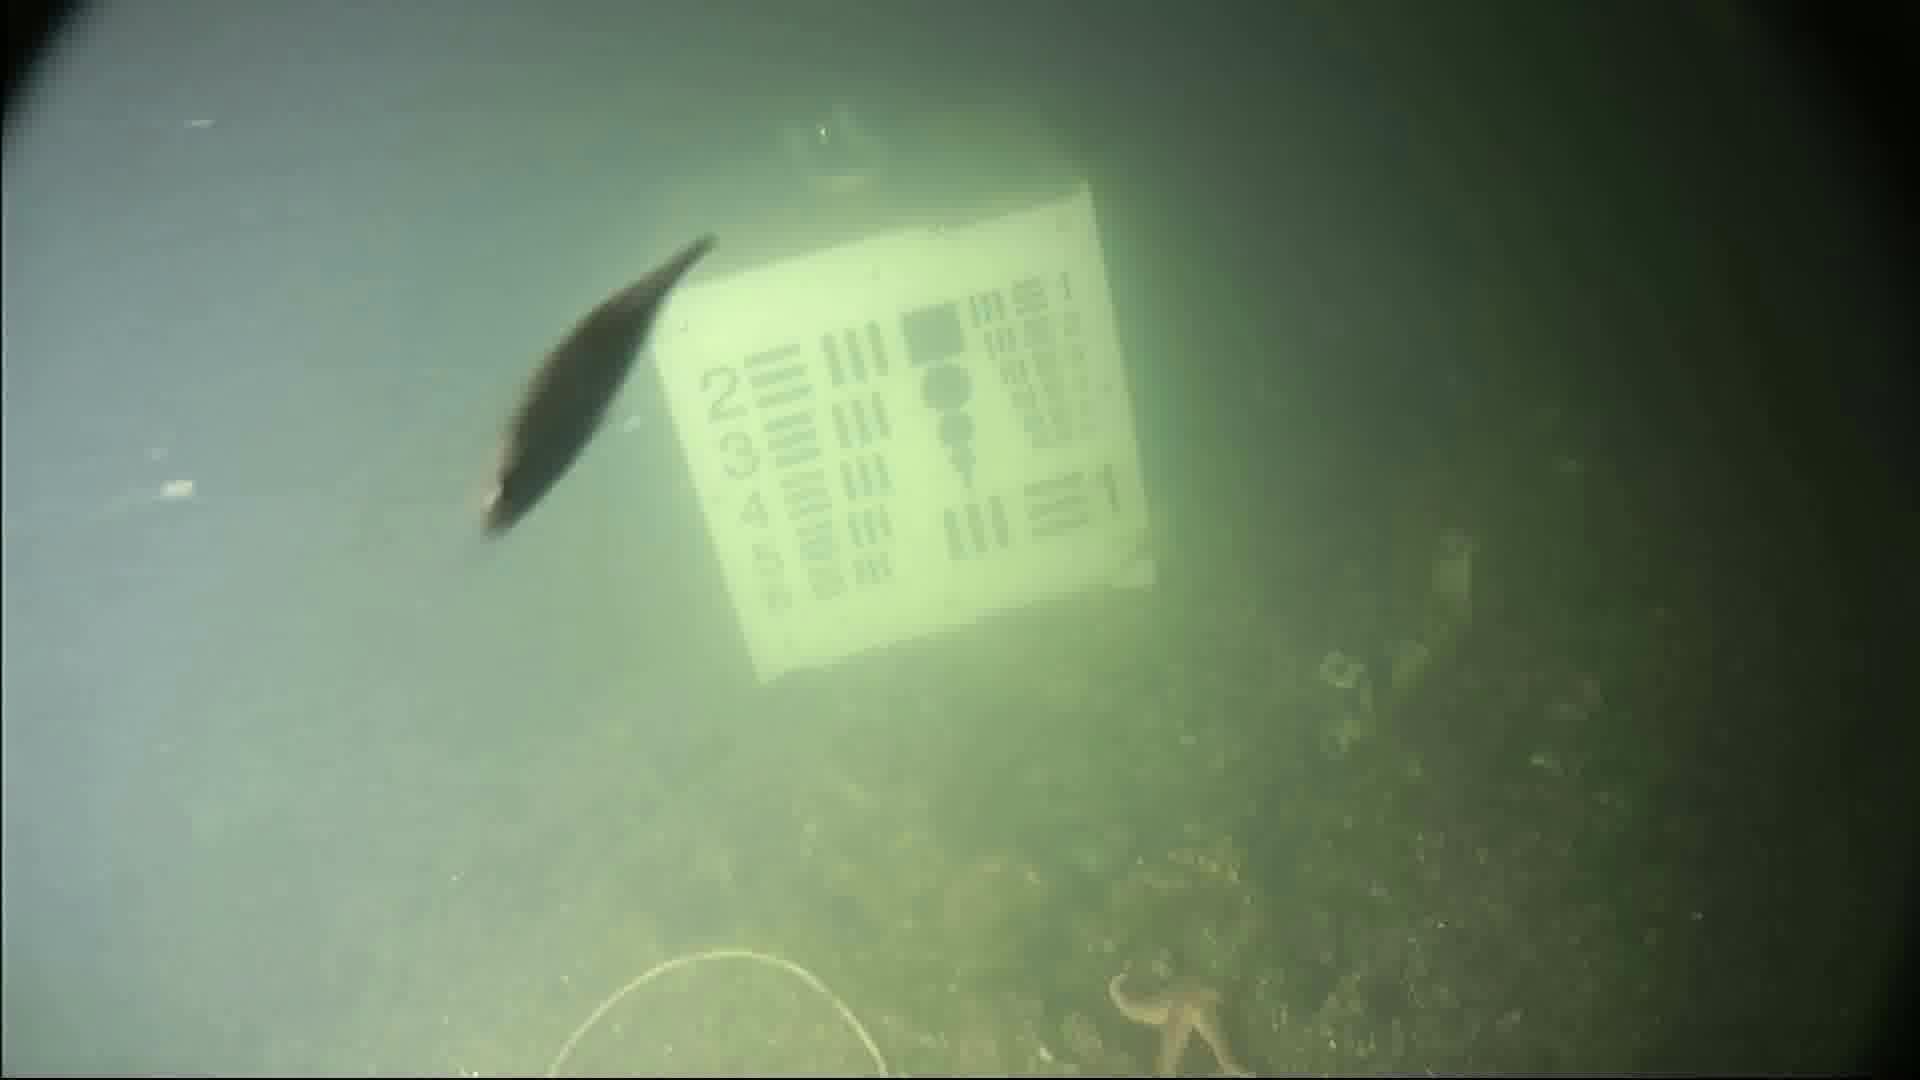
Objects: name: starfish
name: small_fish